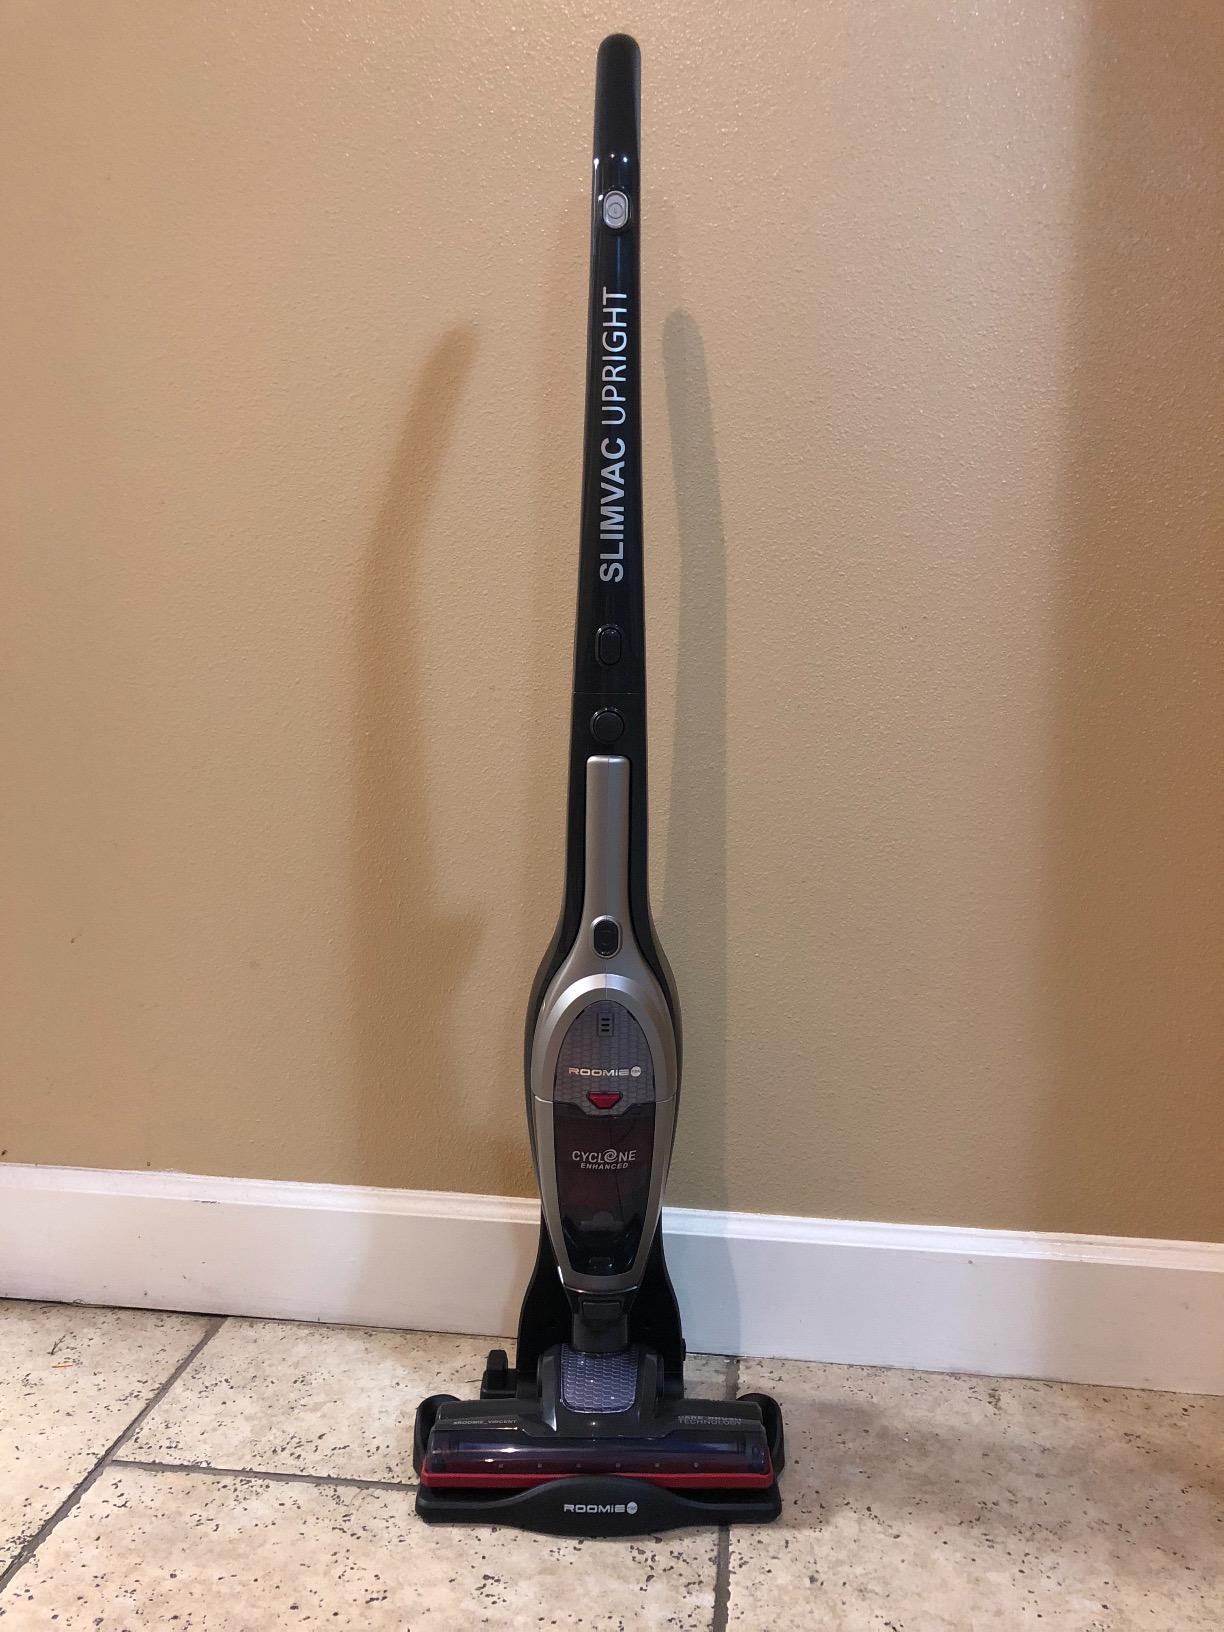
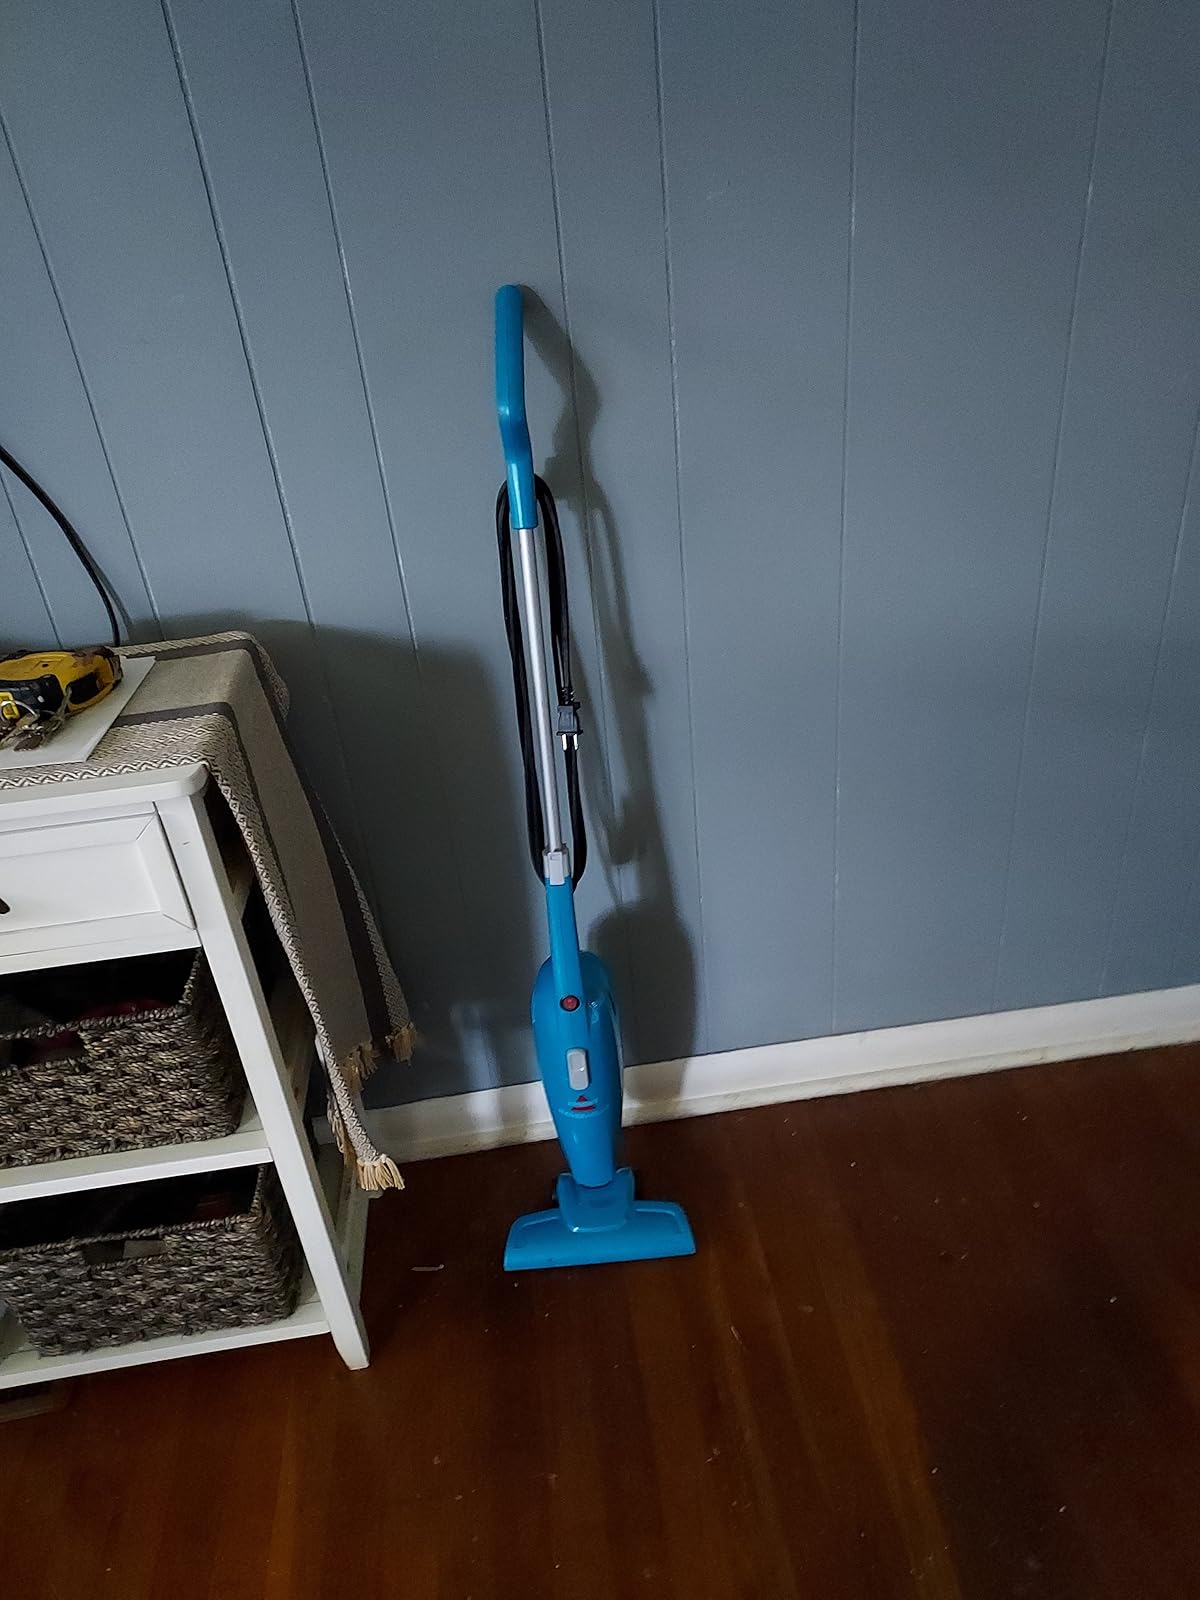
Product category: items_vacuum
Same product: no